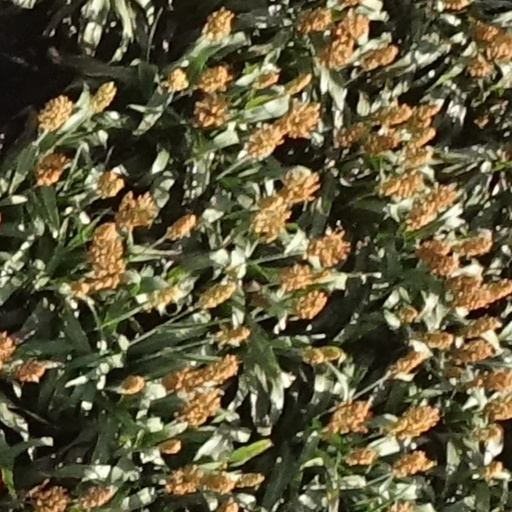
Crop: sorghum